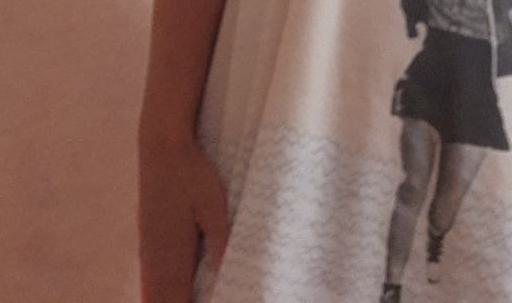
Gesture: no_gesture